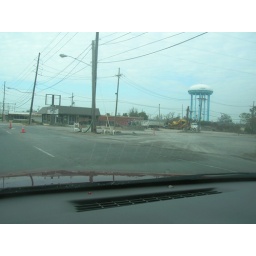
One of our landmarks for driving around is the Arabi water tower. open 24 hours - chicken restaurant